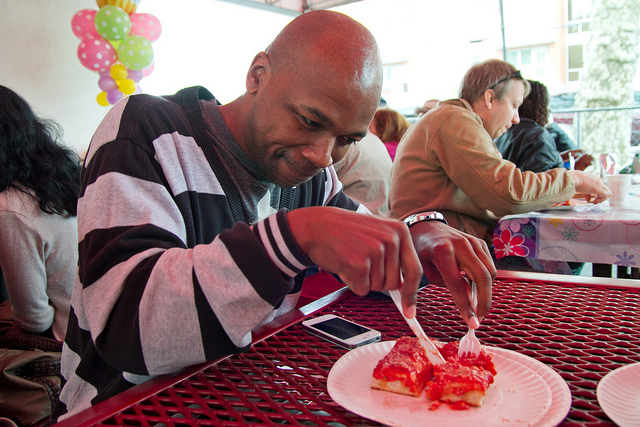
user: Given an image and a question. Answer the question in a short answer. Question: What type of phone does this man have? Short Answer:
assistant: i phone